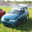
Label: automobile